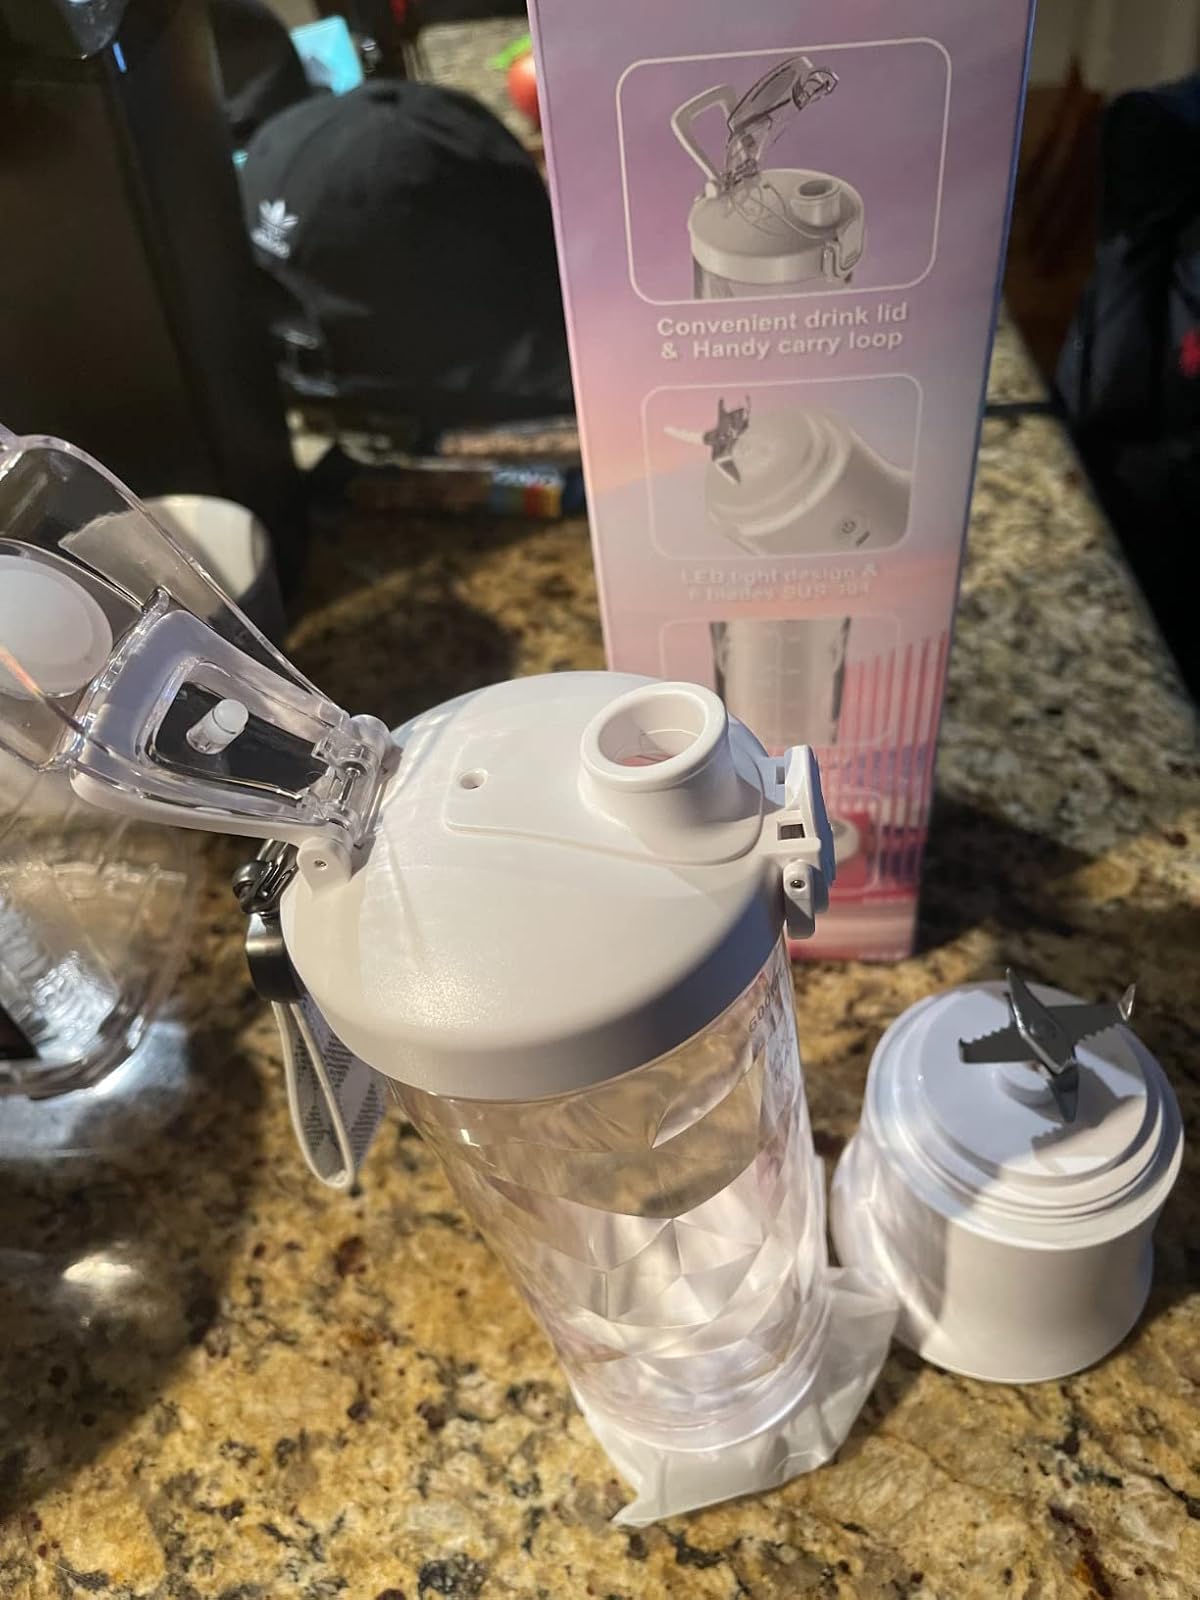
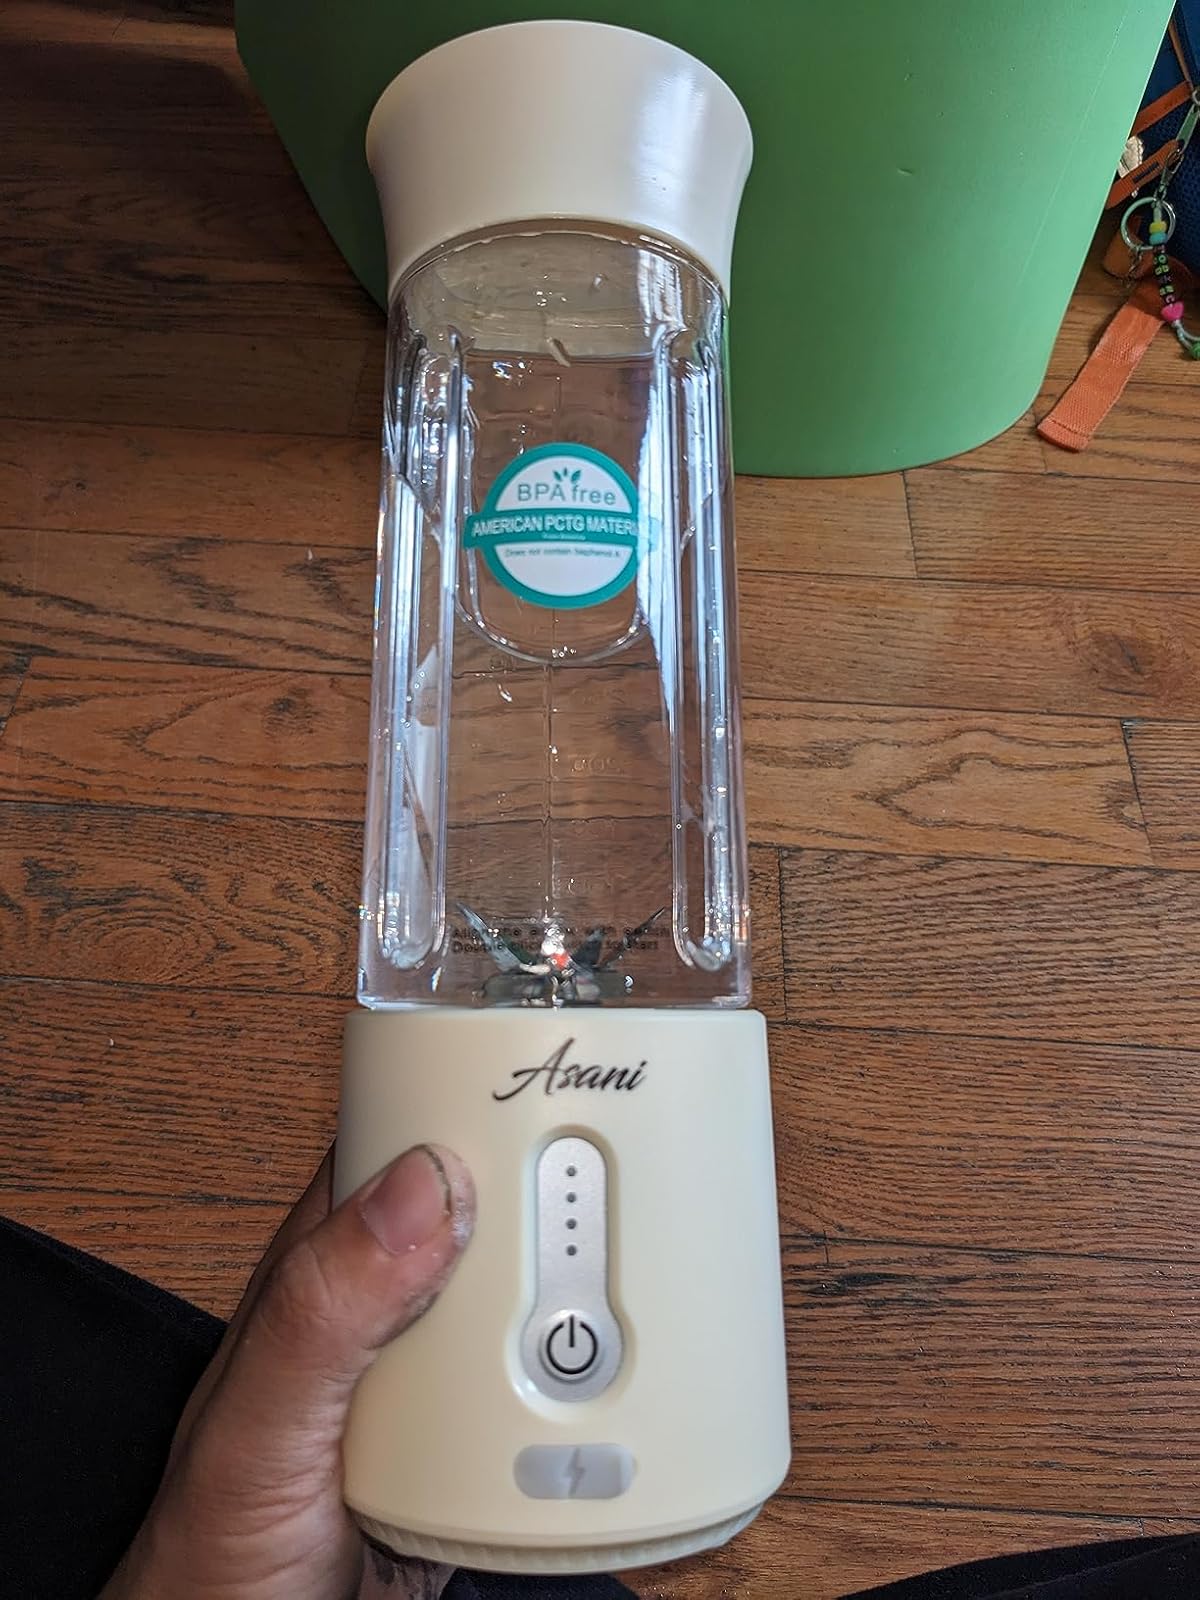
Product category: items_blender
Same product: no